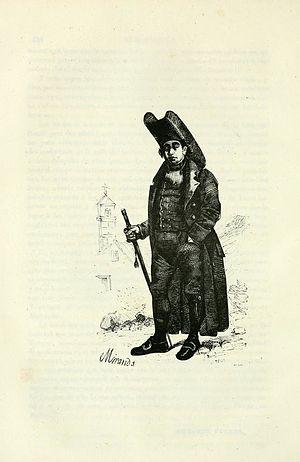
Los españoles pintados por sí mismos est une compilation d'archétypes costubristes du XIXᵉ siècle espagnol.